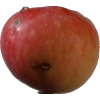
Label: Apple 10